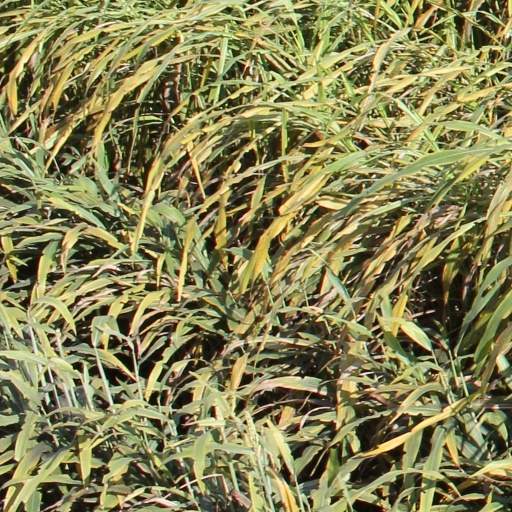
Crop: sorghum